Dayton-Wright OW.1 Aerial Coupe

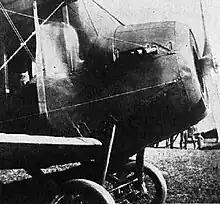
Dayton-Wright OW.1 Aerial Coupe

Following up on a wartime contract to build the British DH.4 under license, the Dayton-Wright Company looked at development of the type for civil use. One version was designed by Orville Wright. Designated the OW.1 Aerial Coupe (OW standing for Orville Wright), it was the last aircraft designed by one of the Wright brothers. Although based on the DH-4, it had lighter-weight wings, revised landing gear, and a shortened, smaller tail unit. The main difference was a new widened fuselage featuring an enclosed cabin. Initially designed for a forward pilot, with two passengers seated behind, the cabin was later modified to accommodate three passengers.